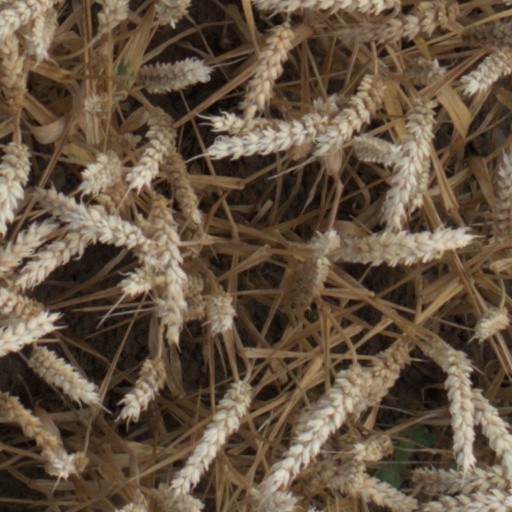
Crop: wheat